Question: Please indicate a possible affordance area of bicycle that can be used for sitting on
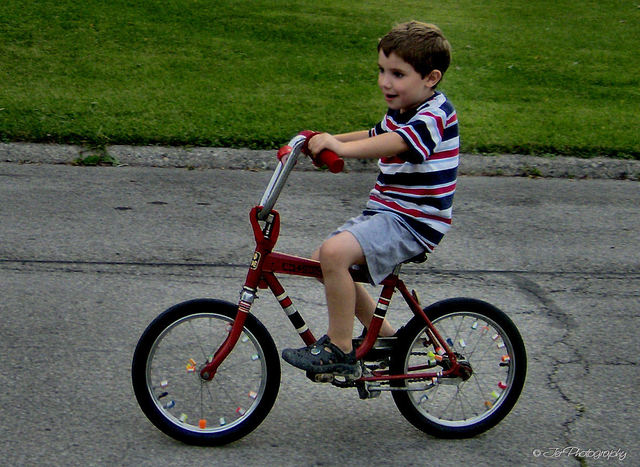
Answer: [393.5, 245, 430.5, 263]